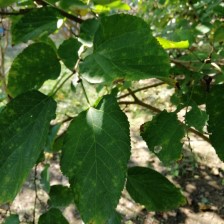
Variety: WhiteKing